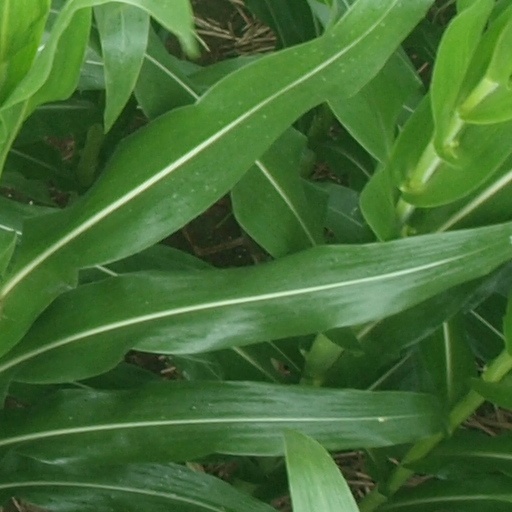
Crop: maize; corn